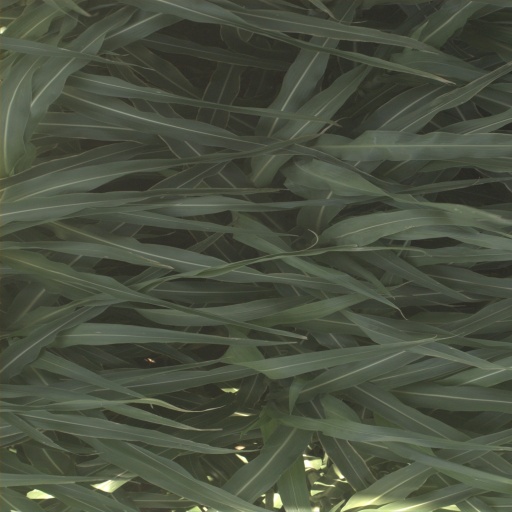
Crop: sorghum